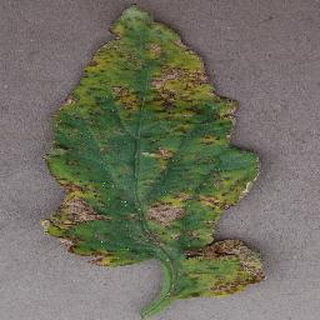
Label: tomato_bacterial_spot